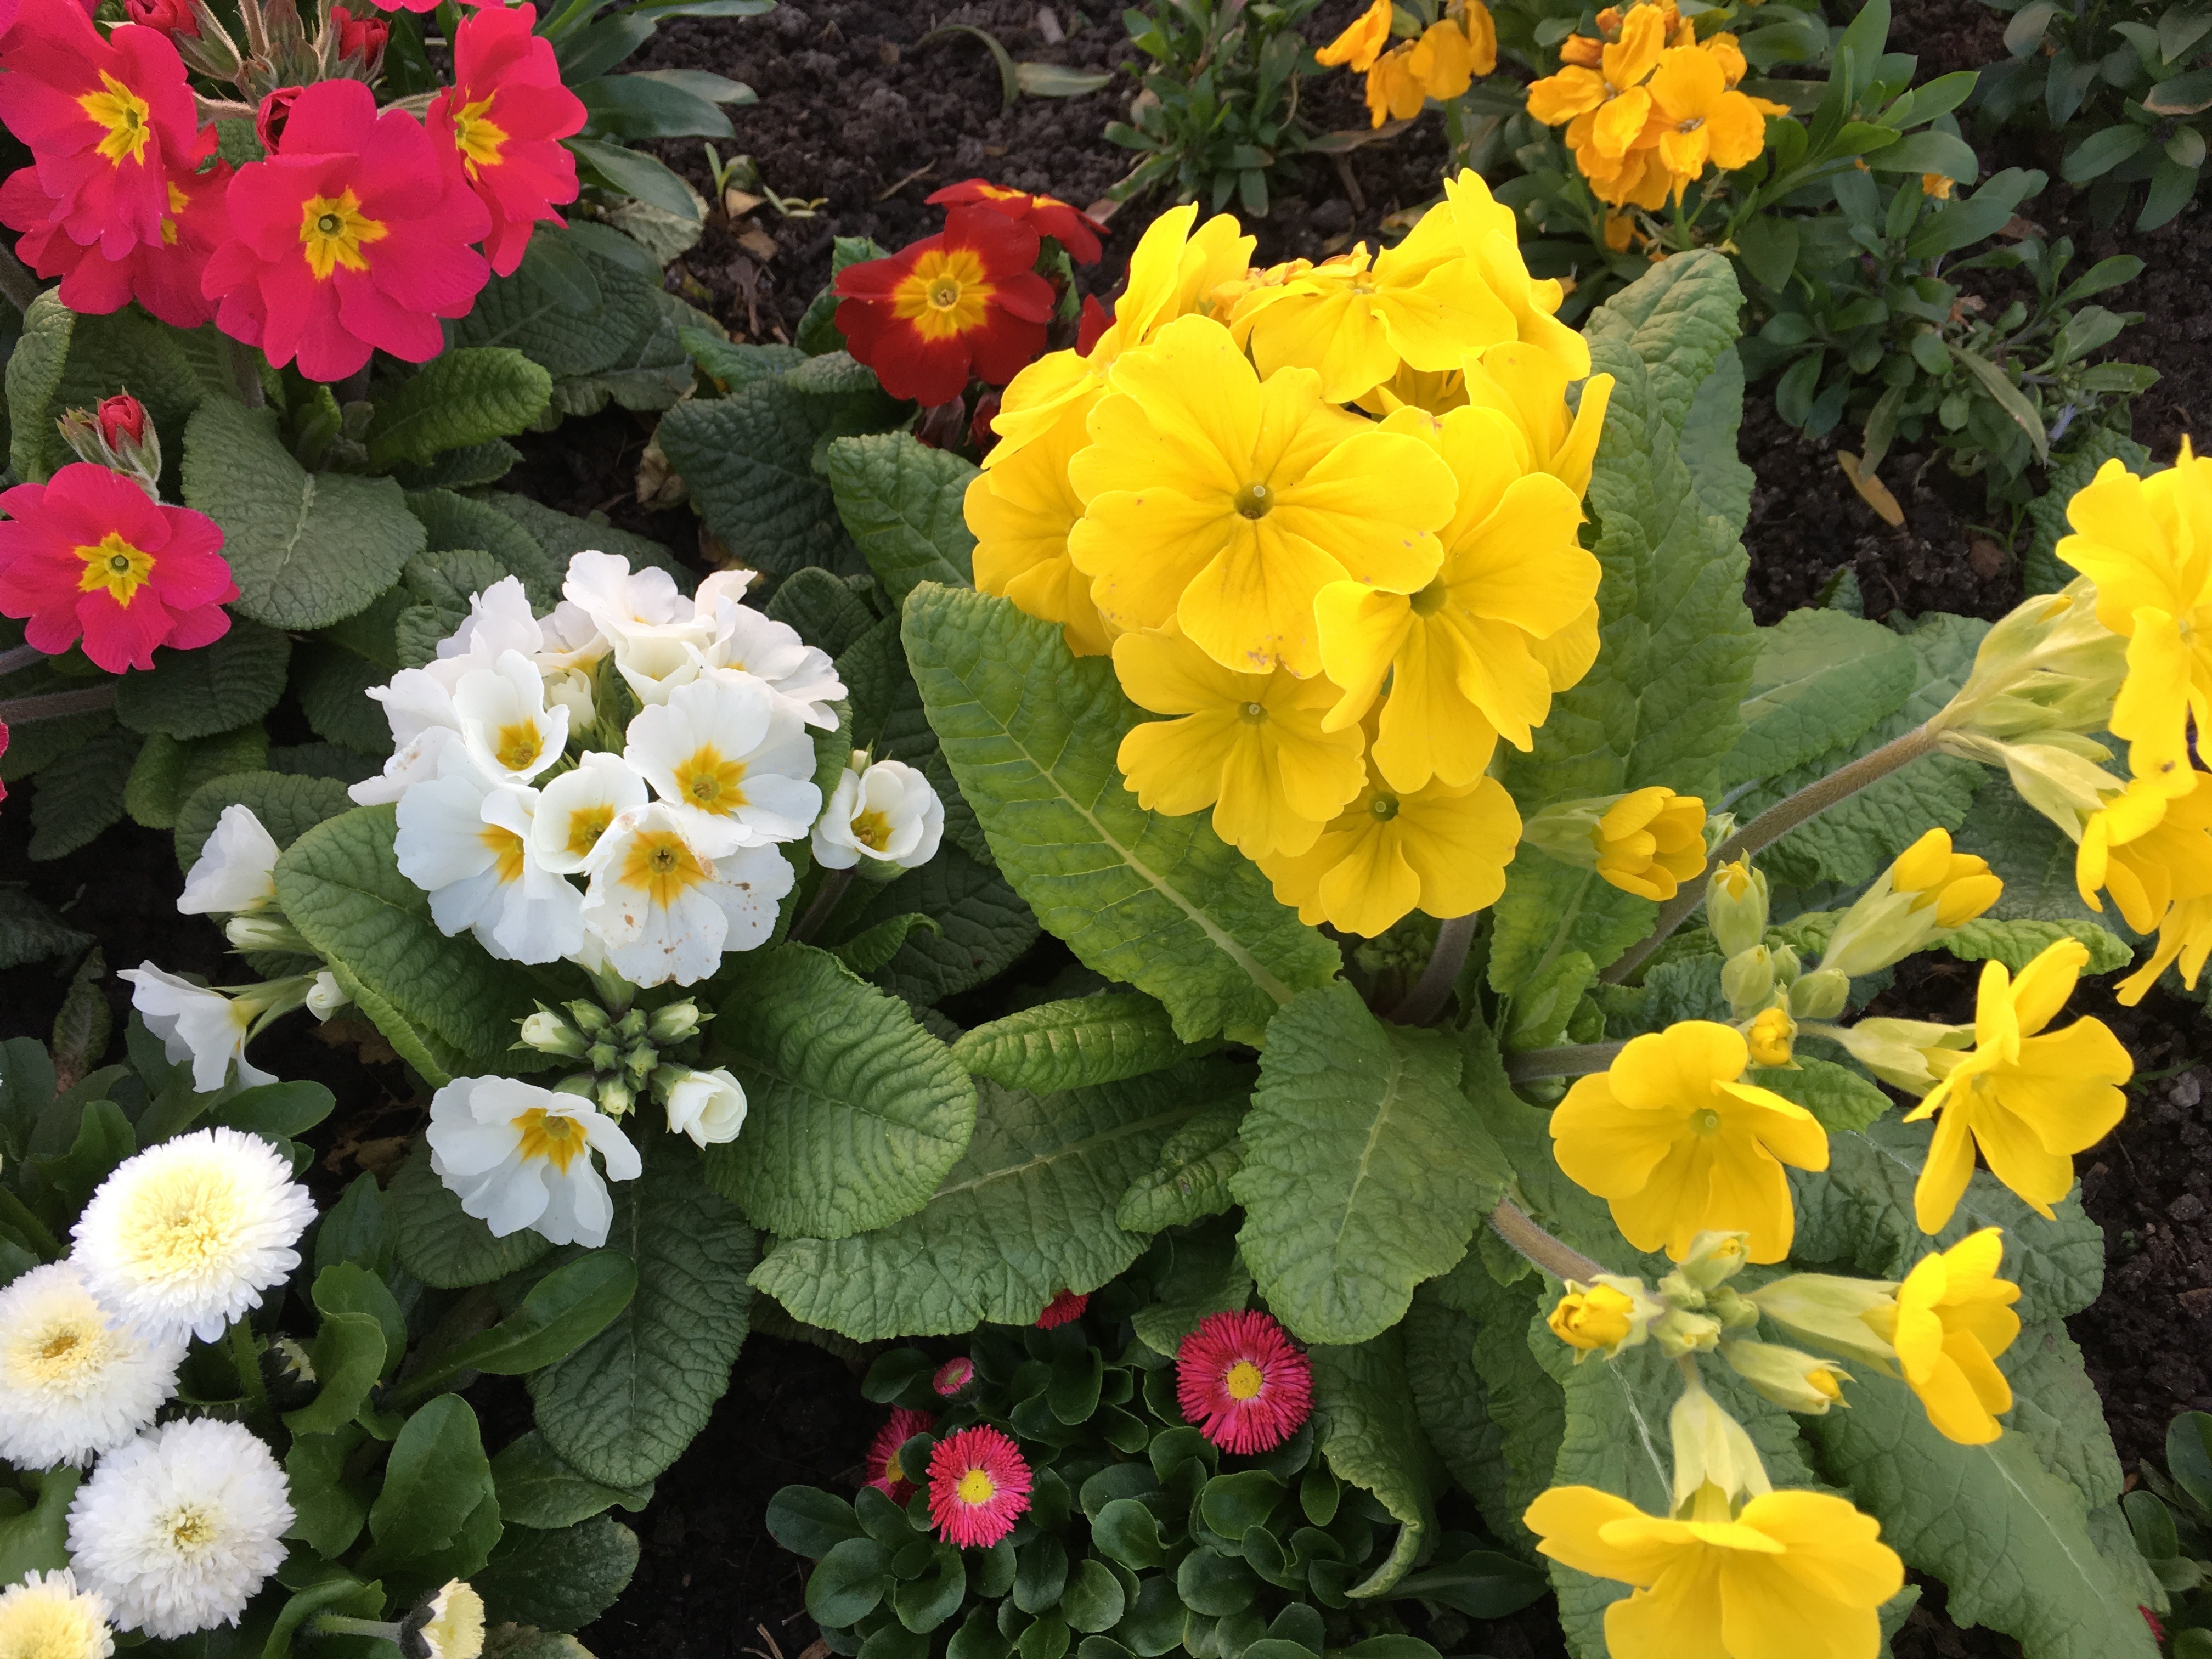
plant, flower, petal, spring, color, botany, flora, plants, flowers, primula, flowering plant, herbaceous plant, lantana camara, annual plant, land plant, violet family